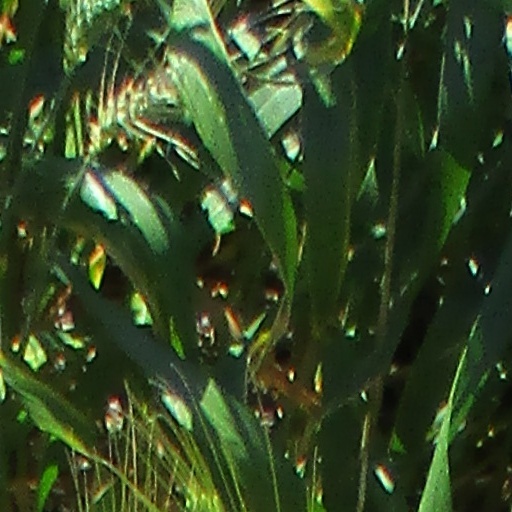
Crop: wheat